Coeur d'Alene, Idaho

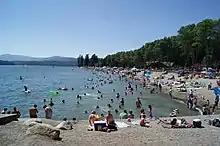
Fourth of July Festival in City Park

Coeur d'Alene has, depending on the definition, a dry-summer continental climate (Köppen "Dsb") or a warm-summer Mediterranean climate ("Csb"), characterized by a cold, moist climate in winter, and very warm, dry conditions in summer. The daily mean temperature ranges from in January and December to in July. Temperatures exceed on 18.3 days per year, only occasionally reaching , and there may be several nights below . The average first and last freezes of the season are October 17 and April 28, respectively. The city straddles the border between USDA Plant Hardiness Zones 6B and 7A. The Spokane–Coeur d'Alene area has many microclimates that can have different weather patterns and observations from the nearby official reporting stations used by the National Weather Service due to the diversity of the topography and other factors. For instance, northern Idaho experiences more precipitation in rain and snow than eastern Washington from weather systems originating from the Pacific Ocean because it is on the windward side of the Rocky Mountains. Average annual rainfall is and the average annual snowfall is . Northern Idaho weather is influenced by both maritime and continental weather systems. Moist air masses from the coast are released as precipitation over the North Central Rockies forests, creating the North American inland temperate rainforest, and dry air masses from Canada and the Great Plains contribute to dry summer months. Coeur d'Alene can have noticeably milder nights and cooler days due to the moderating effect on the climate of large bodies of water such as Lake Coeur d'Alene.